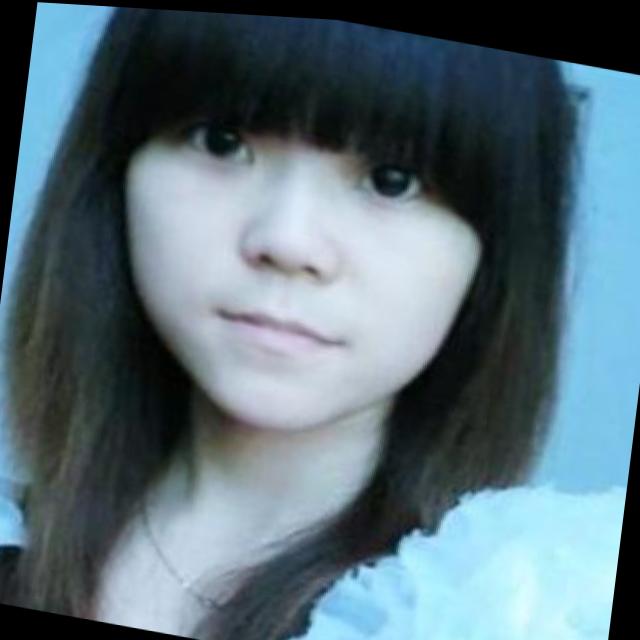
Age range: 21-44